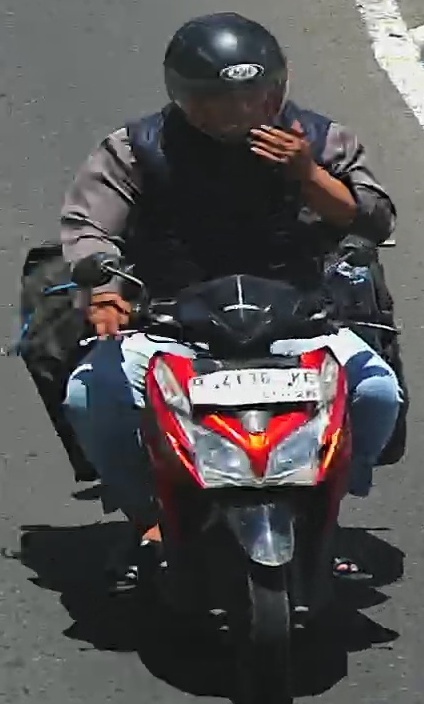
person-with-helmet: 1
person-without-helmet: 0